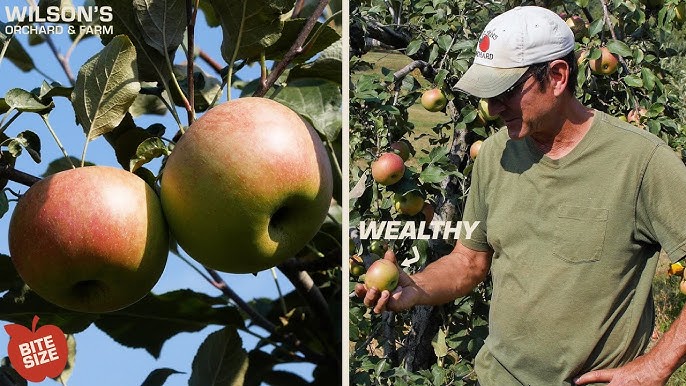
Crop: apple
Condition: mosaic_virus